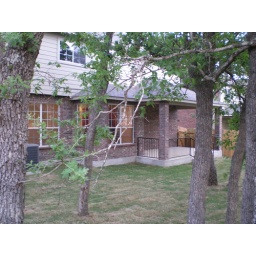
Rear of house through some of the 23 trees in backyard.